Luke Redfield

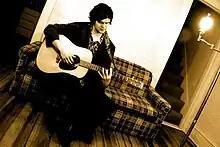
Luke Redfield

Luke Redfield is an American musician, songwriter, and poet. He was born in Duluth, MN and has since been living all over the country. His songwriting is influenced by Bob Dylan, Townes Van Zandt, and Jack Kerouac, as well as his own experiences of living on the road.